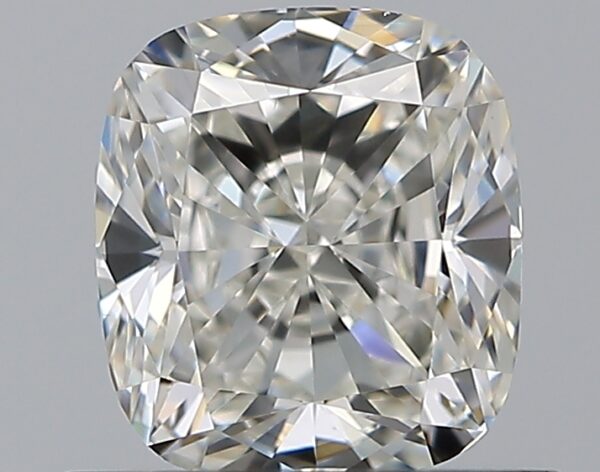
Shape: cushion
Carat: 0.81
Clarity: VS1
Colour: H
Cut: EX
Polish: EX
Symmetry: VG
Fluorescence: N
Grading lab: GIA
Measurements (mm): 5.57 x 4.97 x 3.42